Armstrongite

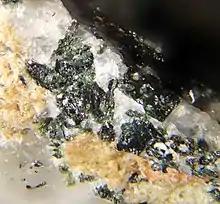
Armstrongite found in Mongolia

It was first described in 1973 from an occurrence at Dorozhnyi pegmatite, Khanbogd District, Ömnögovi Province, Mongolia. It was named for the American astronaut Neil Armstrong.